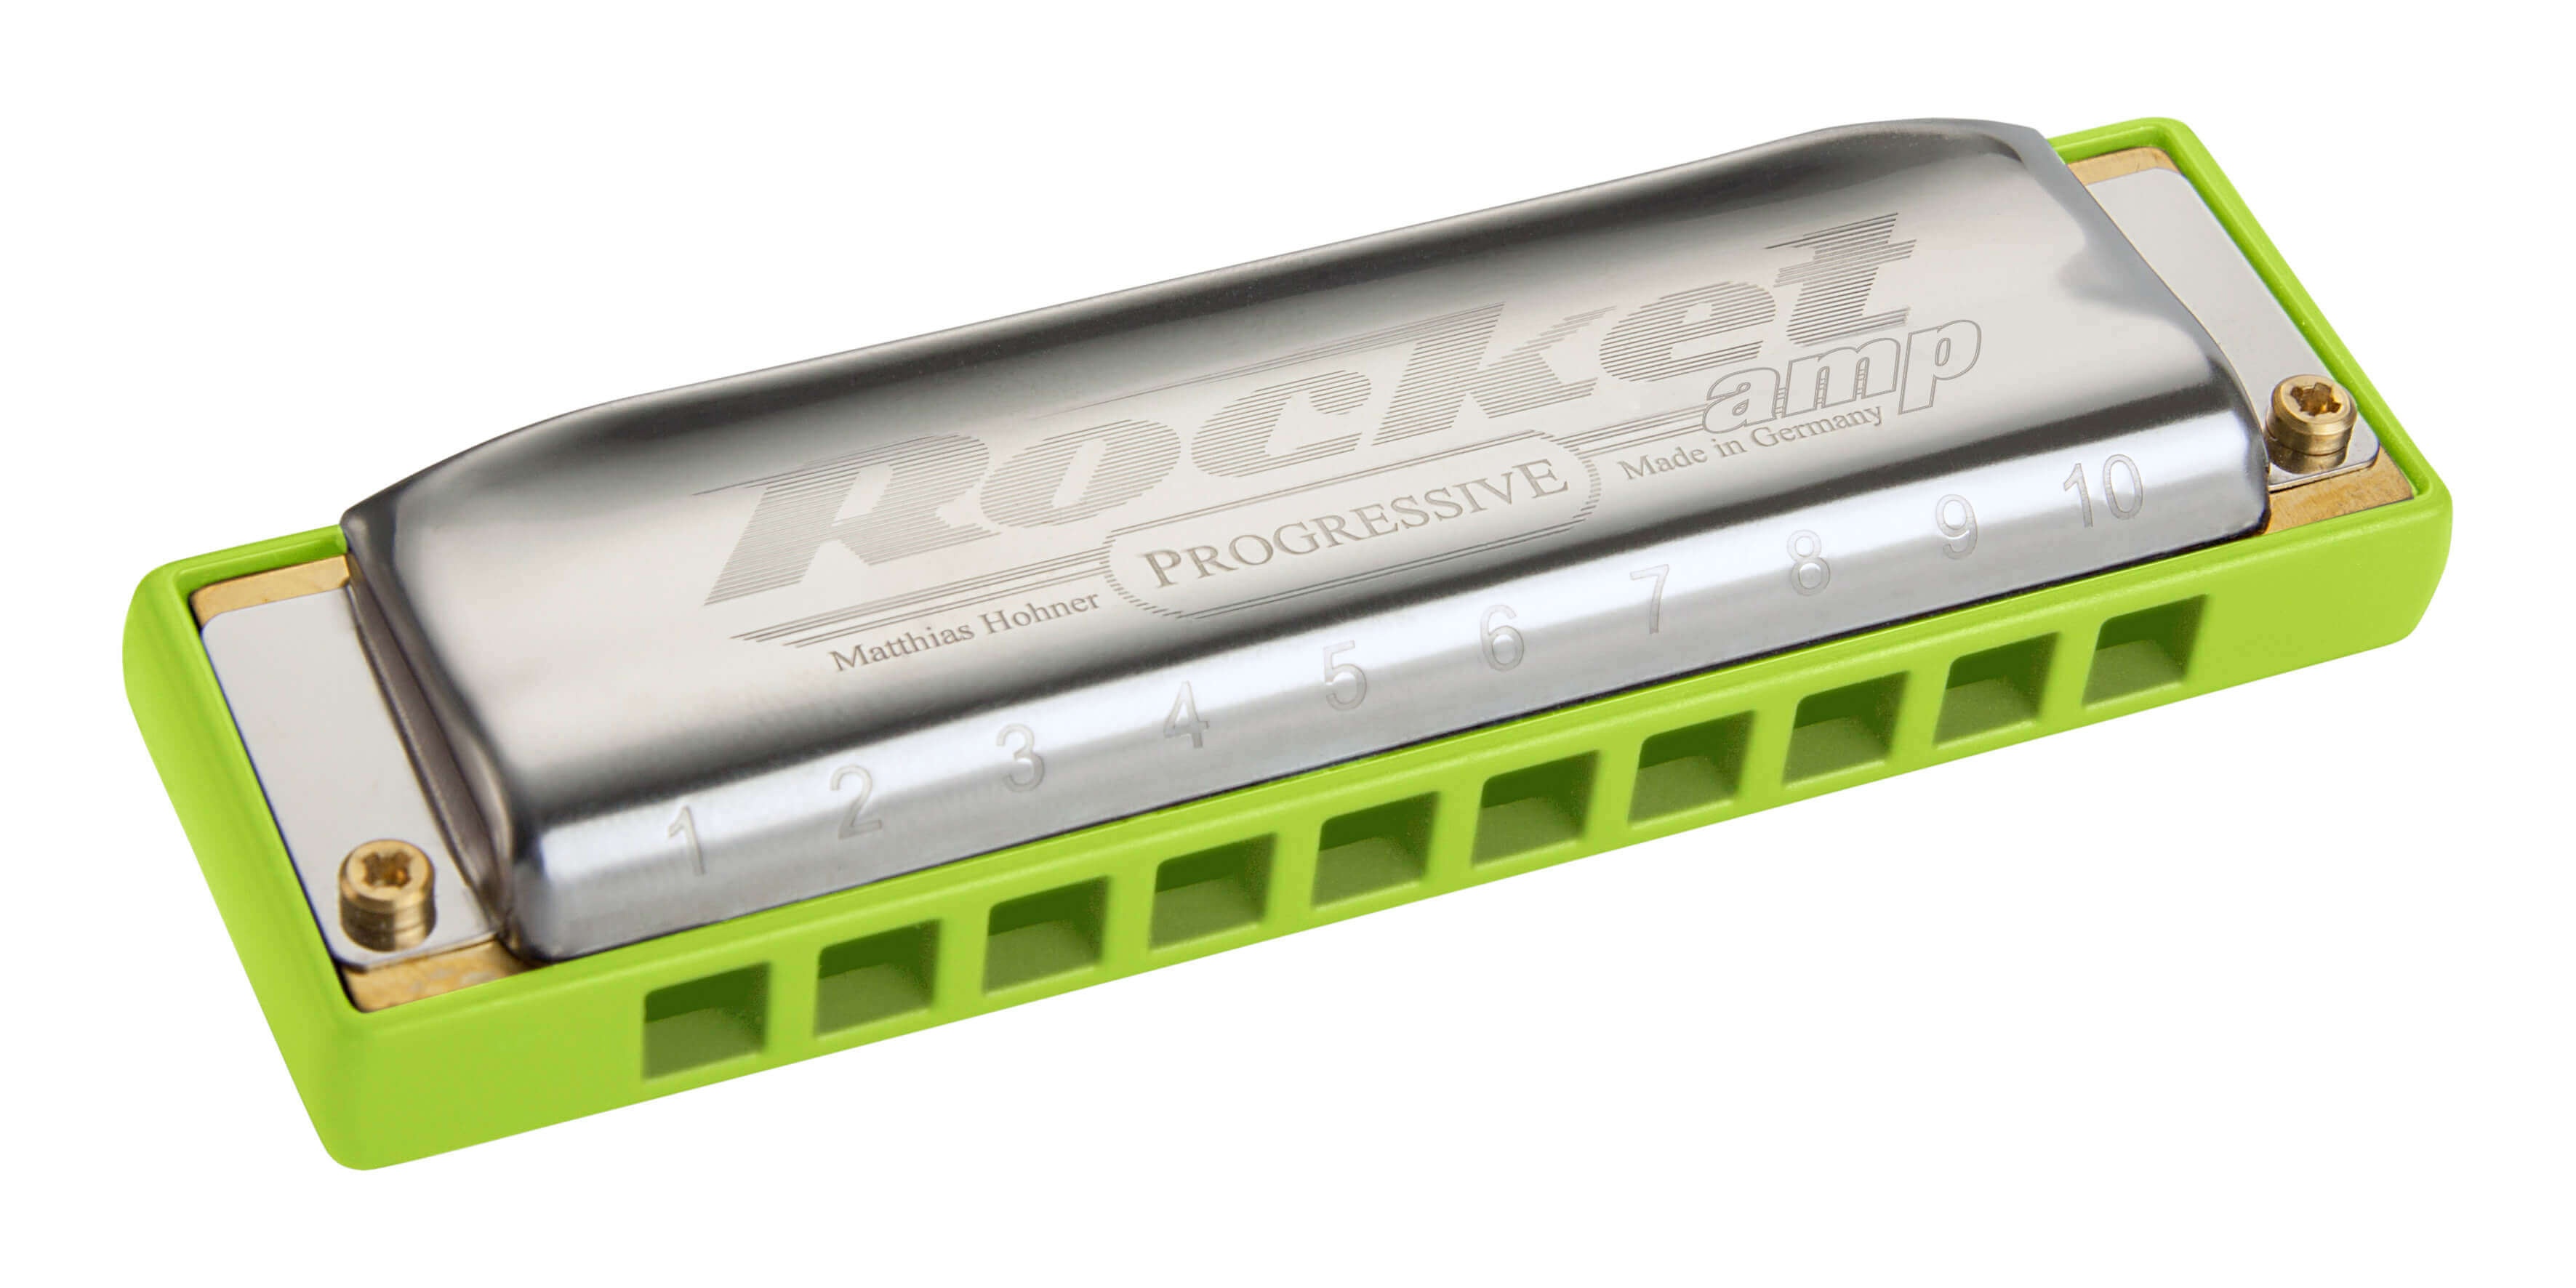
Hohner Progressive Series "Rocket" Harmonica - AMP
*please note: this item is a special order item and additional processing time may be required. Sometimes, loud is not enough. You need to amplify, and to not lose any of the power you need to be able to enclose the harp and microphone. That’s what the Rocket Amp is designed for. Ergonomic covers with closed sides ensure that all the power and volume of your Rocket Amp are channeled into your microphone – making it the instrument of choice for anyone who wants to amplify their playing on stage. This Item is a "Special Order" Item and may require additional handling time.
Brand: Volkweins Music
Category: Arts & Entertainment > Hobbies & Creative Arts > Musical Instruments > Woodwinds > Harmonicas > Chord Harmonicas